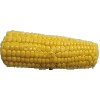
Label: corn